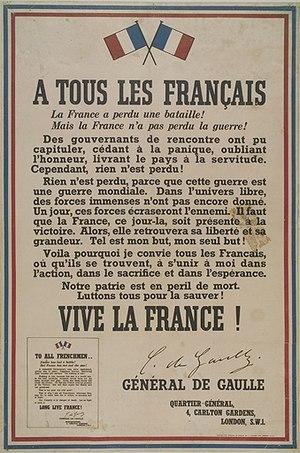
Affiche reproduisant un texte du général de Gaulle, quelques jours après le célèbre appel du 18 juin 1940.